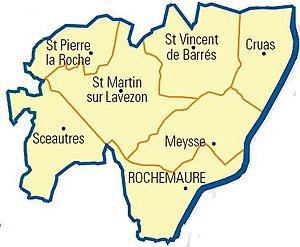
Carte détaillée des communes du canton (Ardèche)
Le canton de Rochemaure est une ancienne division administrative française située dans le département de l'Ardèche et la région Rhône-Alpes.